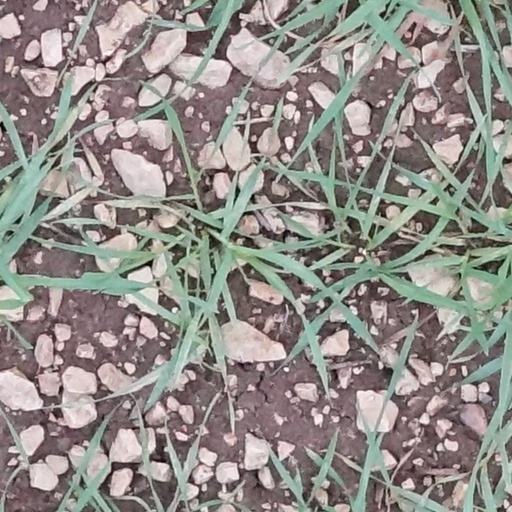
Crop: wheat